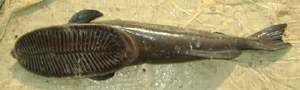
Remora est un genre de poissons de la famille des Echeneidés, appelés couramment rémora. Ces poissons à ventouse sont célèbres pour leur association phorétique avec les requins et d'autres grands animaux marins.
Les Rémoras sont des poissons commensaux qui forment la famille des Echeneidés de l'ordre des Perciformes qui vivent en général dans les eaux chaudes.